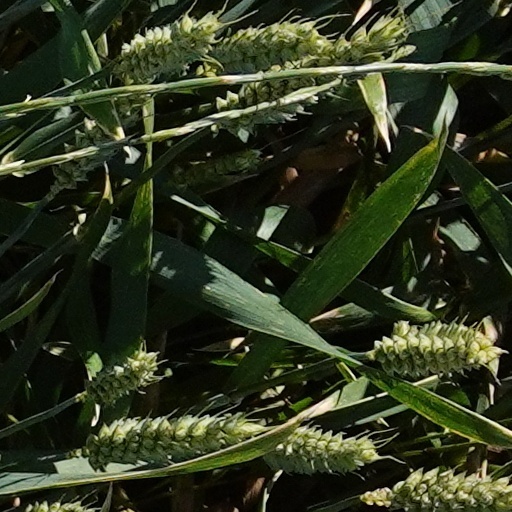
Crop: wheat